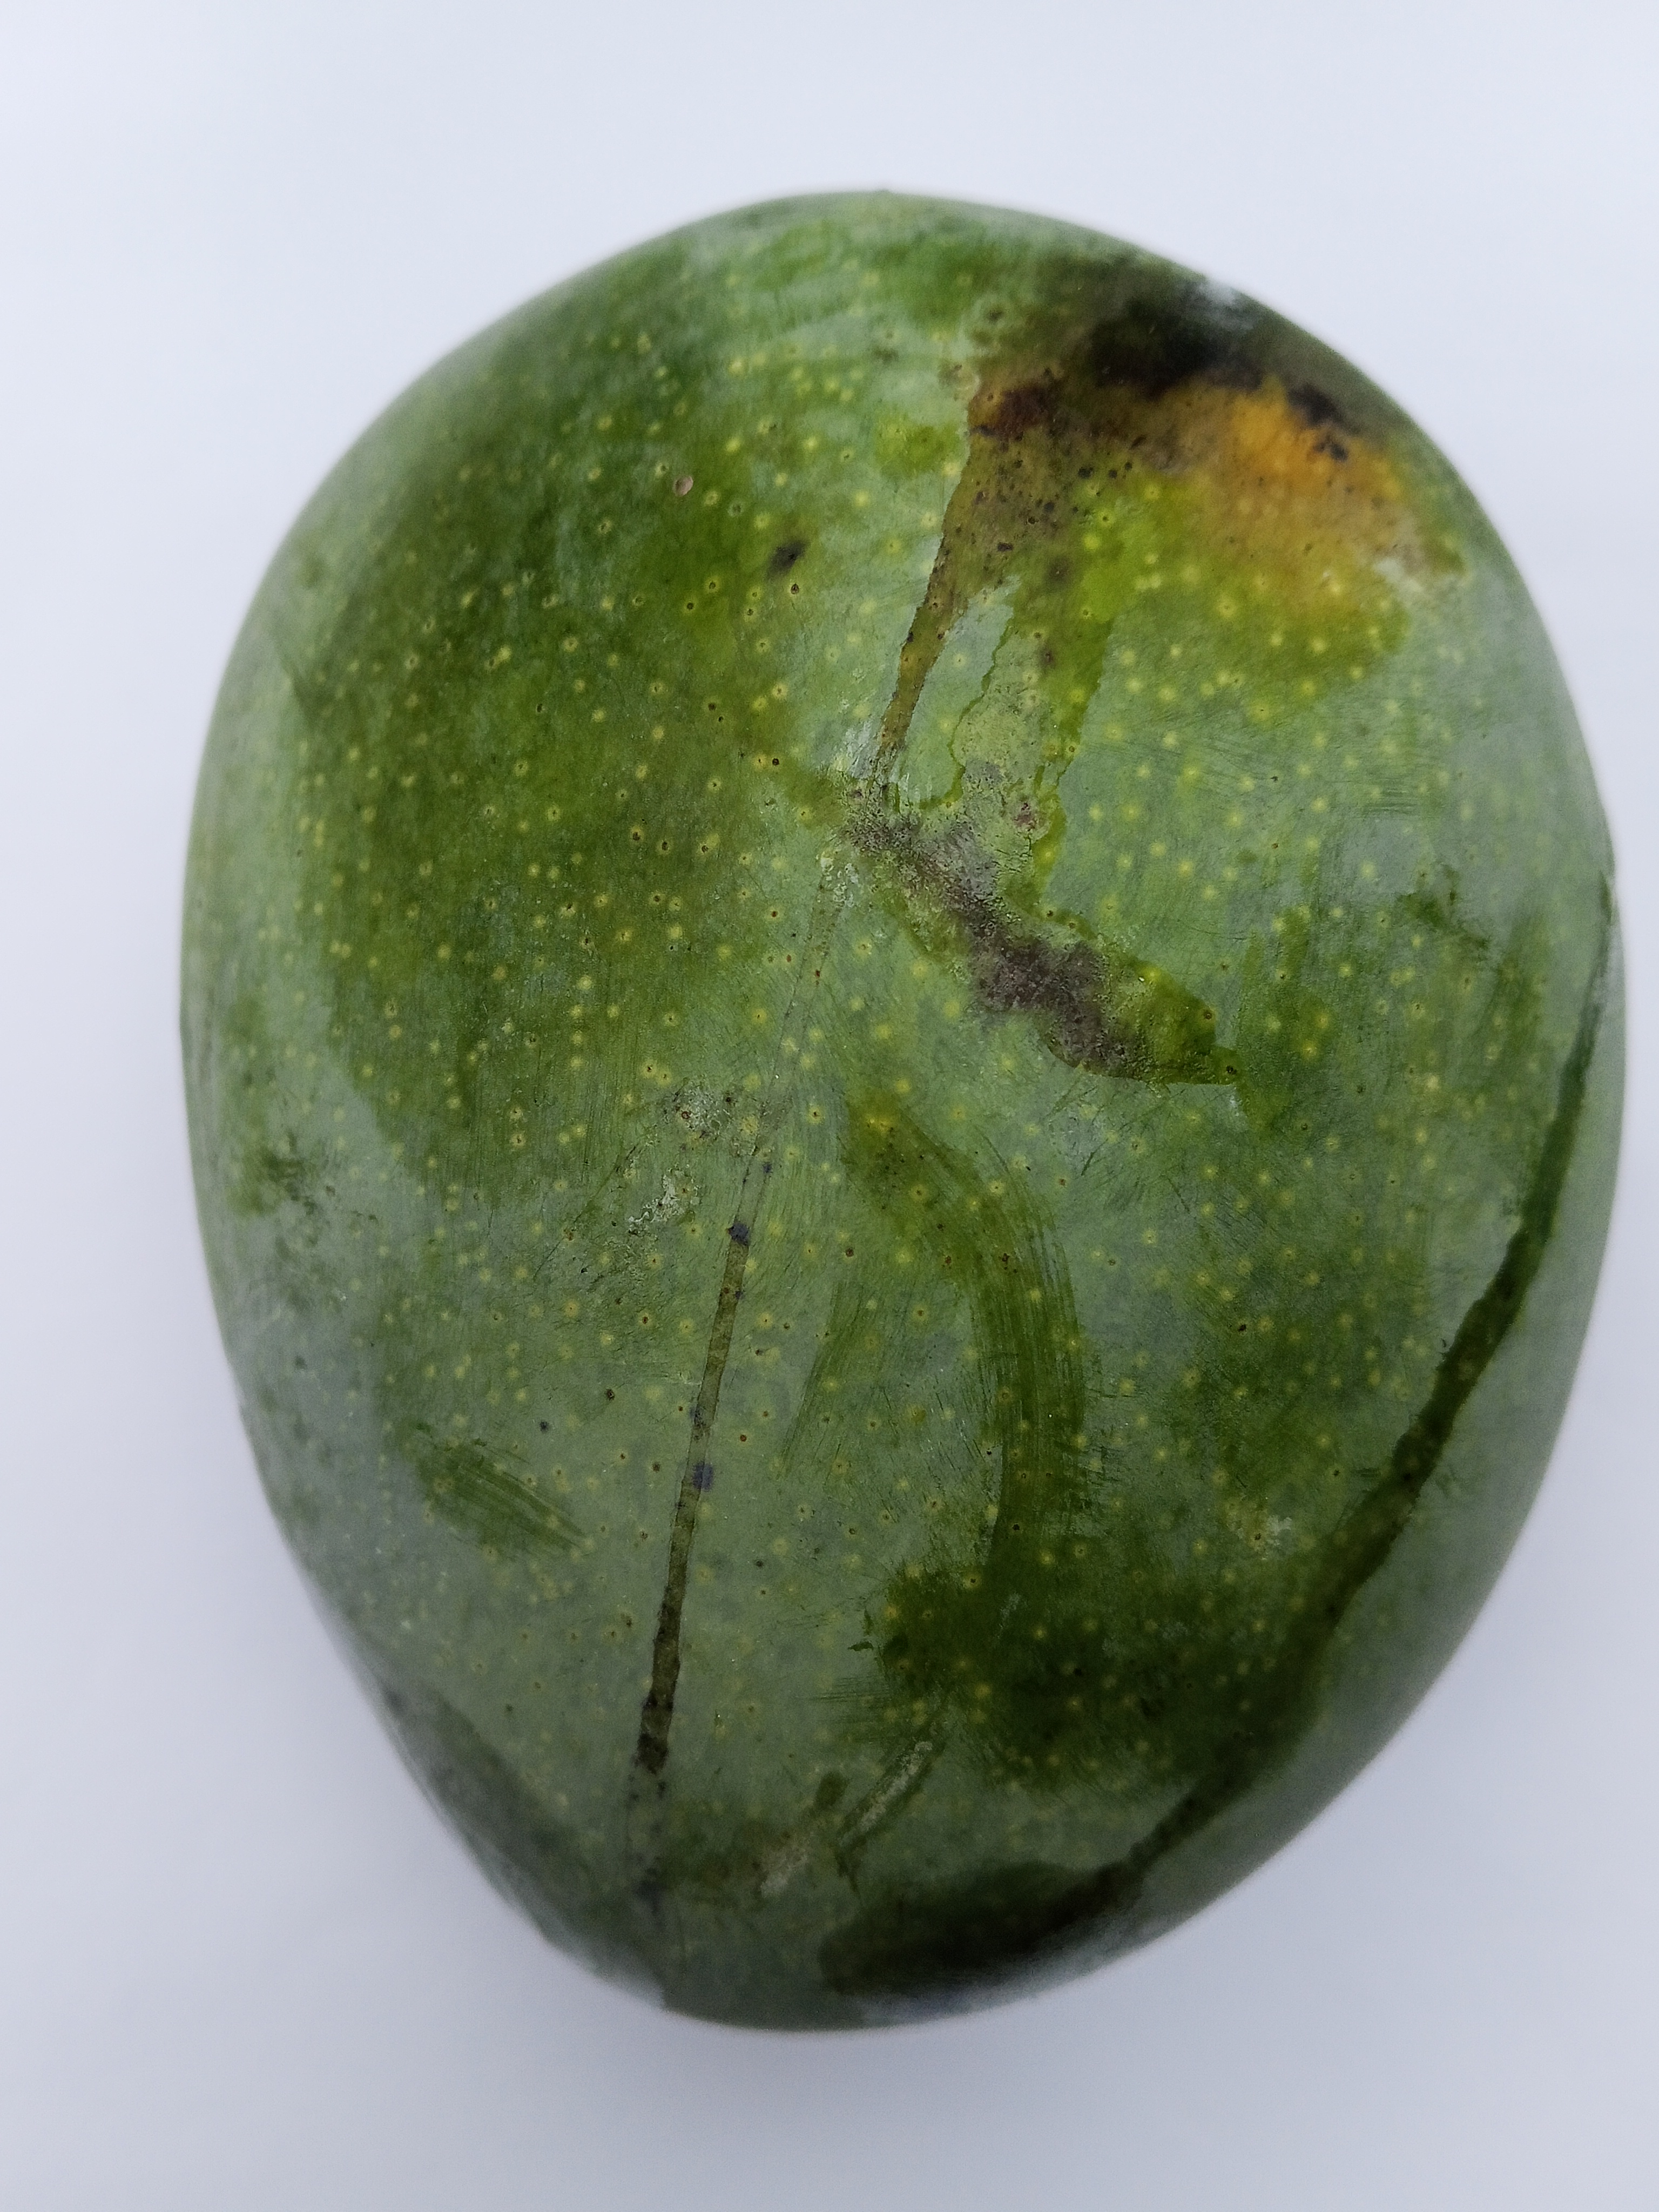
Mango variety: Bari 4